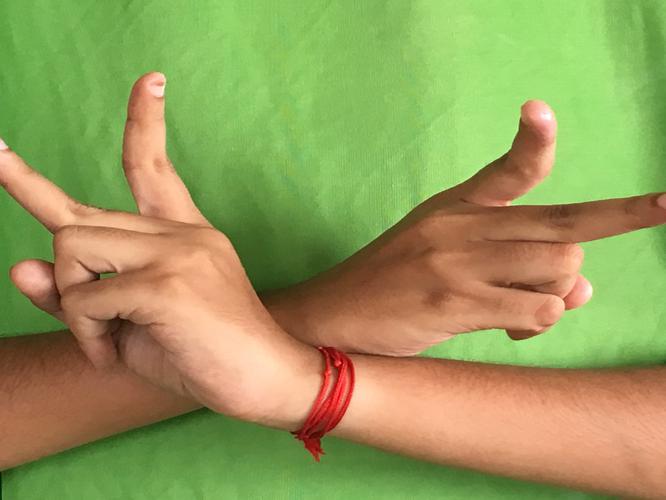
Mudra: Kartariswastika
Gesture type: double_hand